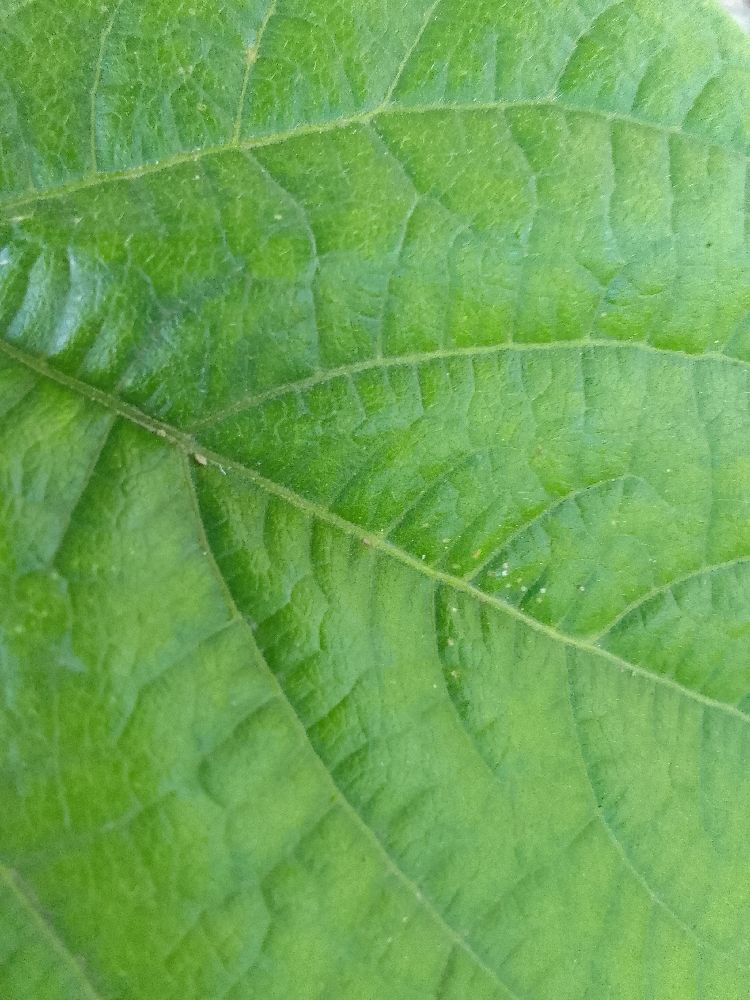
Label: healthy